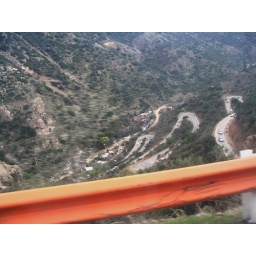
The really twisty road on the way up to El Colorado. Kinda made some folks in our van nervous...